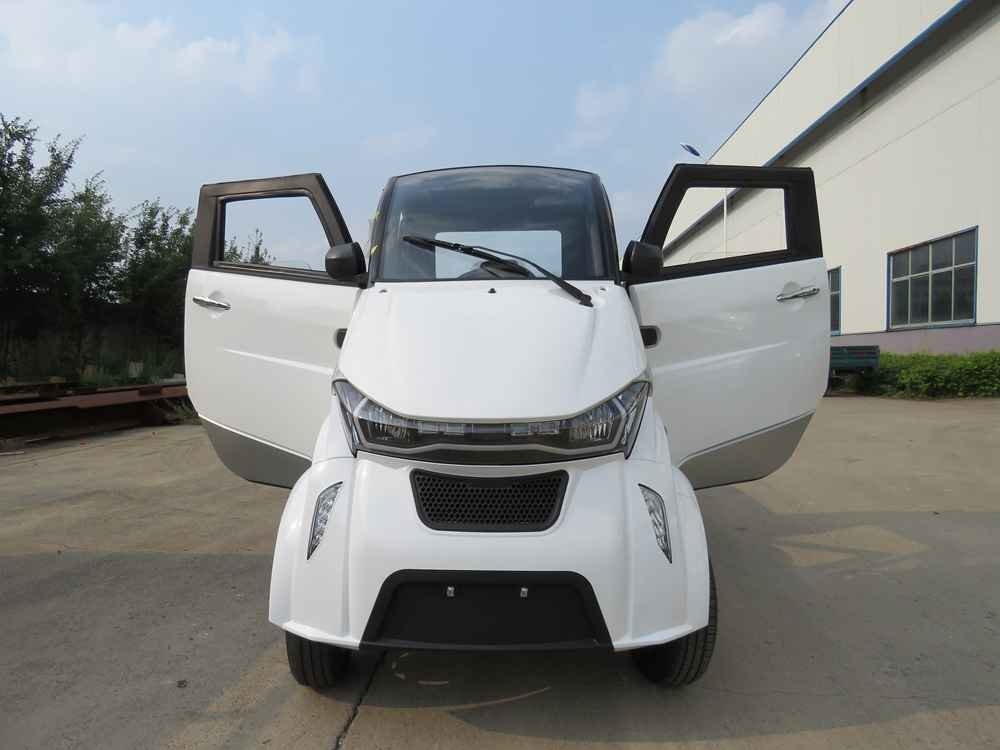
electric motor design for electric vehicle wholesale price
Brand: RooderEV
electric motor design for electric vehicle - Dealers Suppliers Factory From China With our outstanding administration, powerful technical capability and strict top quality handle procedure, we go on to provide our purchasers with reliable good quality, reasonable selling prices and excellent services. We goal at becoming certainly one of your most responsible partners and earning your gratification for electric motor design for electric vehicle , electric motor cars , the best electric vehicles 2024 , e vehicle auto , small electric cars for sale near me . We glance forward to giving you with our solutions while in the in the vicinity of future, and you will come across our quotation may be very affordable and the top quality of our merchandise is extremely outstanding! The product will supply to all over the world, such as Europe, America, Australia,Slovakia , Tunisia ,French , Algeria .We adhere to client 1st, top quality 1st, continuous improvement, mutual advantage and win-win principles. When cooperation together with the customer, we provide shoppers with the highest high-quality of service. Established good business relations using the Zimbabwe buyer inside the business, we've got established own brand and reputation. At the identical time, wholeheartedly welcome new and old prospects to our company to go to and negotiate small business. Introduction to Rooder electric scooter Dubai Discover Rooder Group, established in 2010 and a pioneer in the electric vehicle industry. Specializing in electric bicycles, scooters, and motorcycles, we serve markets globally including Germany, France, the UK, and the US. Committed to quality and safety, our products are certified by TUV Nord, TUV Rheinland, CE, and RoHS. Join us in embracing the future of eco-friendly transportation with high-quality, rigorously tested vehicles. Experience unmatched customer service and a range of customization options with Rooder Group. Contact us for more details and support. Wholesale Price List please click here to download the wholesale price. please click on the below links to download the details/ user manuals. electric vehicle jinma1001 EEC L2e electric cars jinma1002 eec l5e with BOX or Pickup cheapest electric car jinma1003 with take away box electric cars for sale jinma2001 EEC L6e electric suv jinma2002 EEC L6e BOX or Pickup or Cooling box best electric suv jinma2003 with take away box ev suv jinma2004 EEC L7e BOX or Pickup or Wing Box or Cooling/Heating Box or A Dump Truck best electric EV car Youtube Videos: Electric Vehicle jinma2001 EEC approved L6E 105ah electric suv jinma2002 with Cargo Box EEC L6e-BP electric car for sale jinma2003 for food delivery best electric truck jinma2004 L7e EEC COC wholesale Electric Tricycle jinma1001 L2e EEC COC small electric car jinma1002 with Cargo Box L5e EEC cheap ev van jinma1003 Fast charging system 105ah Takeaway Box Electric Vehicle Manufacturer Electric Scooter Manufacturer Please contact our whatsapp number to place the bulk order!
Category: Vehicles & Parts > Vehicles > Motor Vehicles > Cars, Trucks & Vans > Non-Electric Vehicles